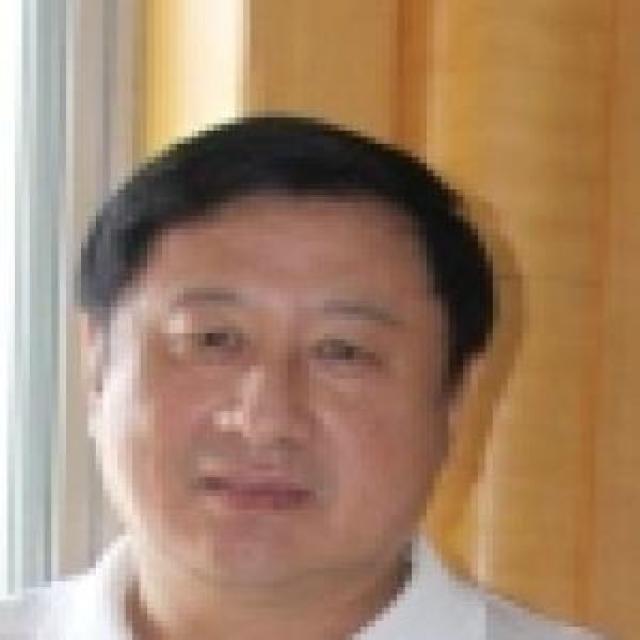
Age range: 45-64